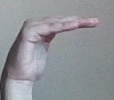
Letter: haa